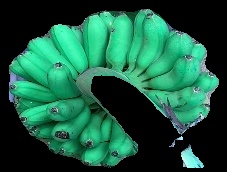
Variety: rasbale
Grade: grade1